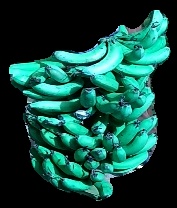
Variety: pachbale
Grade: grade3